Track gauge

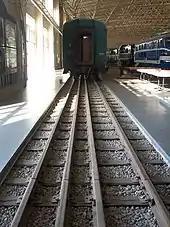
Triple gauge, from left: , , and , on display at the China Railway Museum in Beijing

As railways were built in other countries, the gauge selection was pragmatic: the track would have to fit the rolling stock. If locomotives were imported from elsewhere, especially in the early days, the track would be built to fit them. In some cases standard gauge was adopted, but many countries or companies chose a different gauge as their national gauge, either by governmental policy, or as a matter of individual choice.